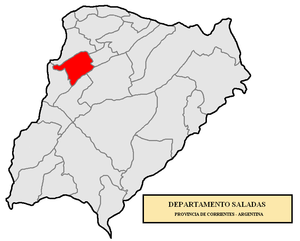
Le département de Saladas est une des 25 subdivisions de la province de Corrientes, en Argentine. Son chef-lieu est la ville de Saladas.